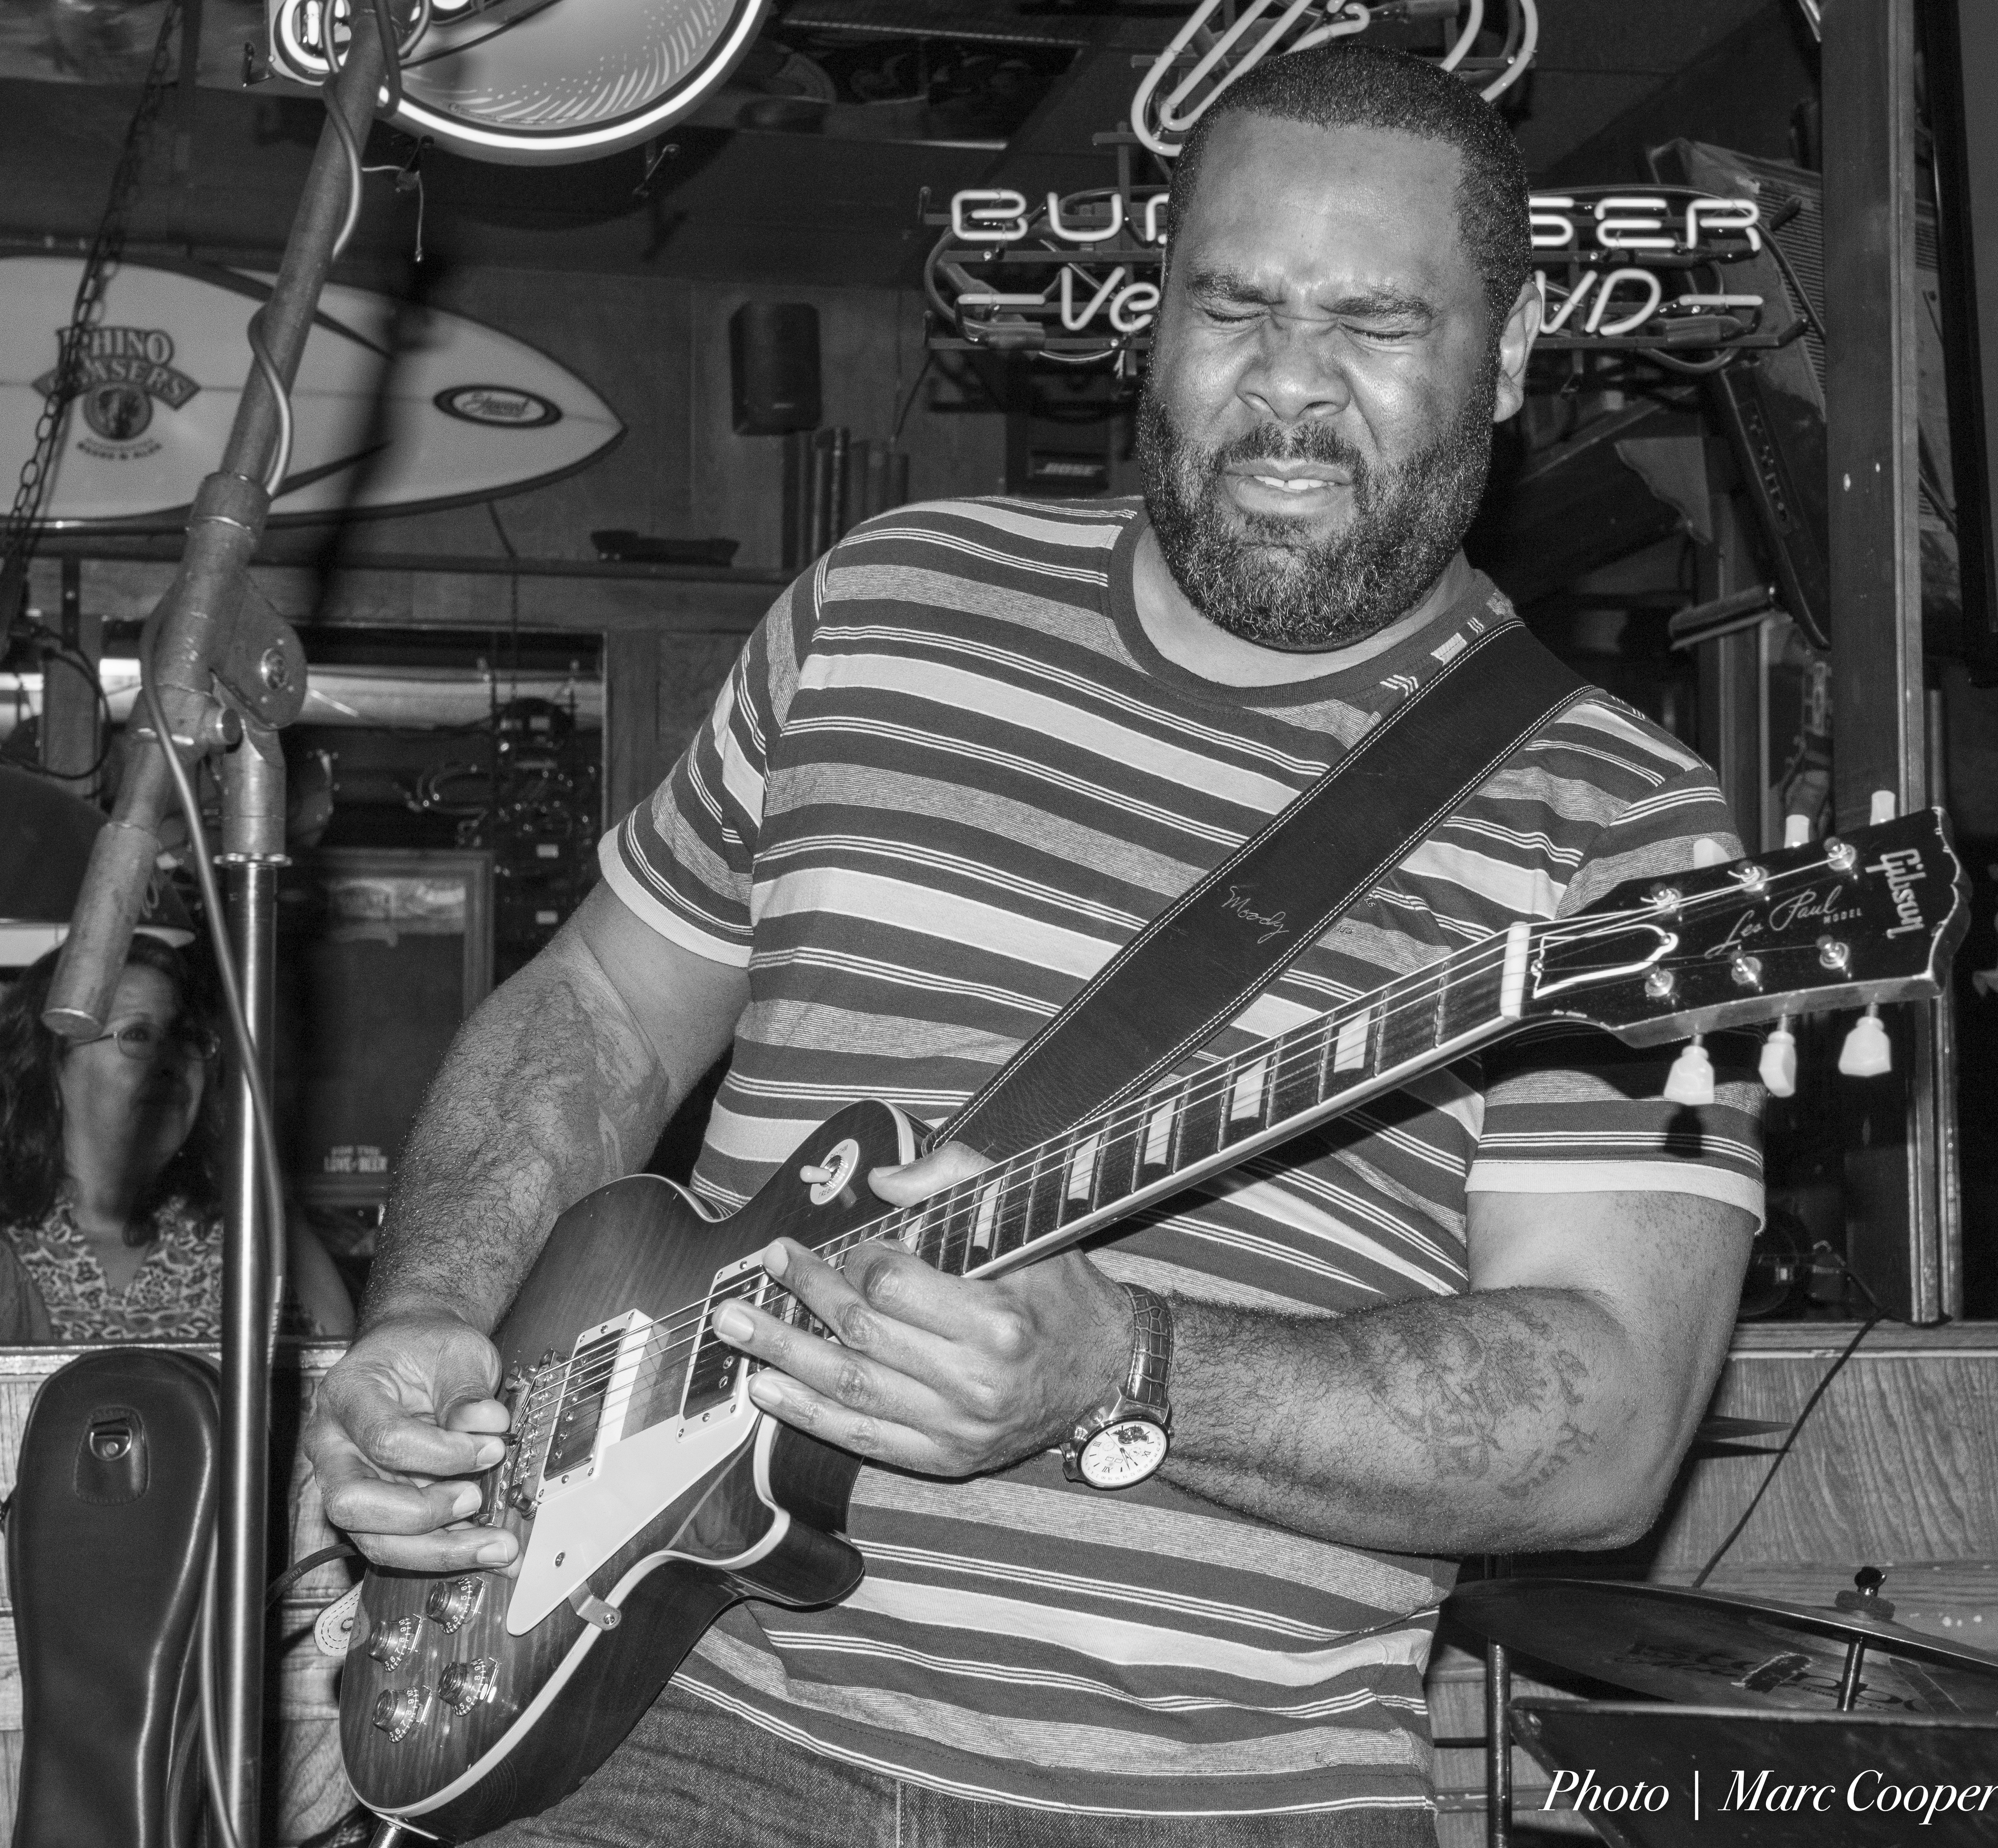
music, black and white, guitar, portrait, nikon, musician, black, monochrome, musical instrument, blackandwhite, blues, bassist, d810, guitarist, drummer, mauisugarmill, kirk, losangelesblues, socalblues, entertainment, monochrome photography